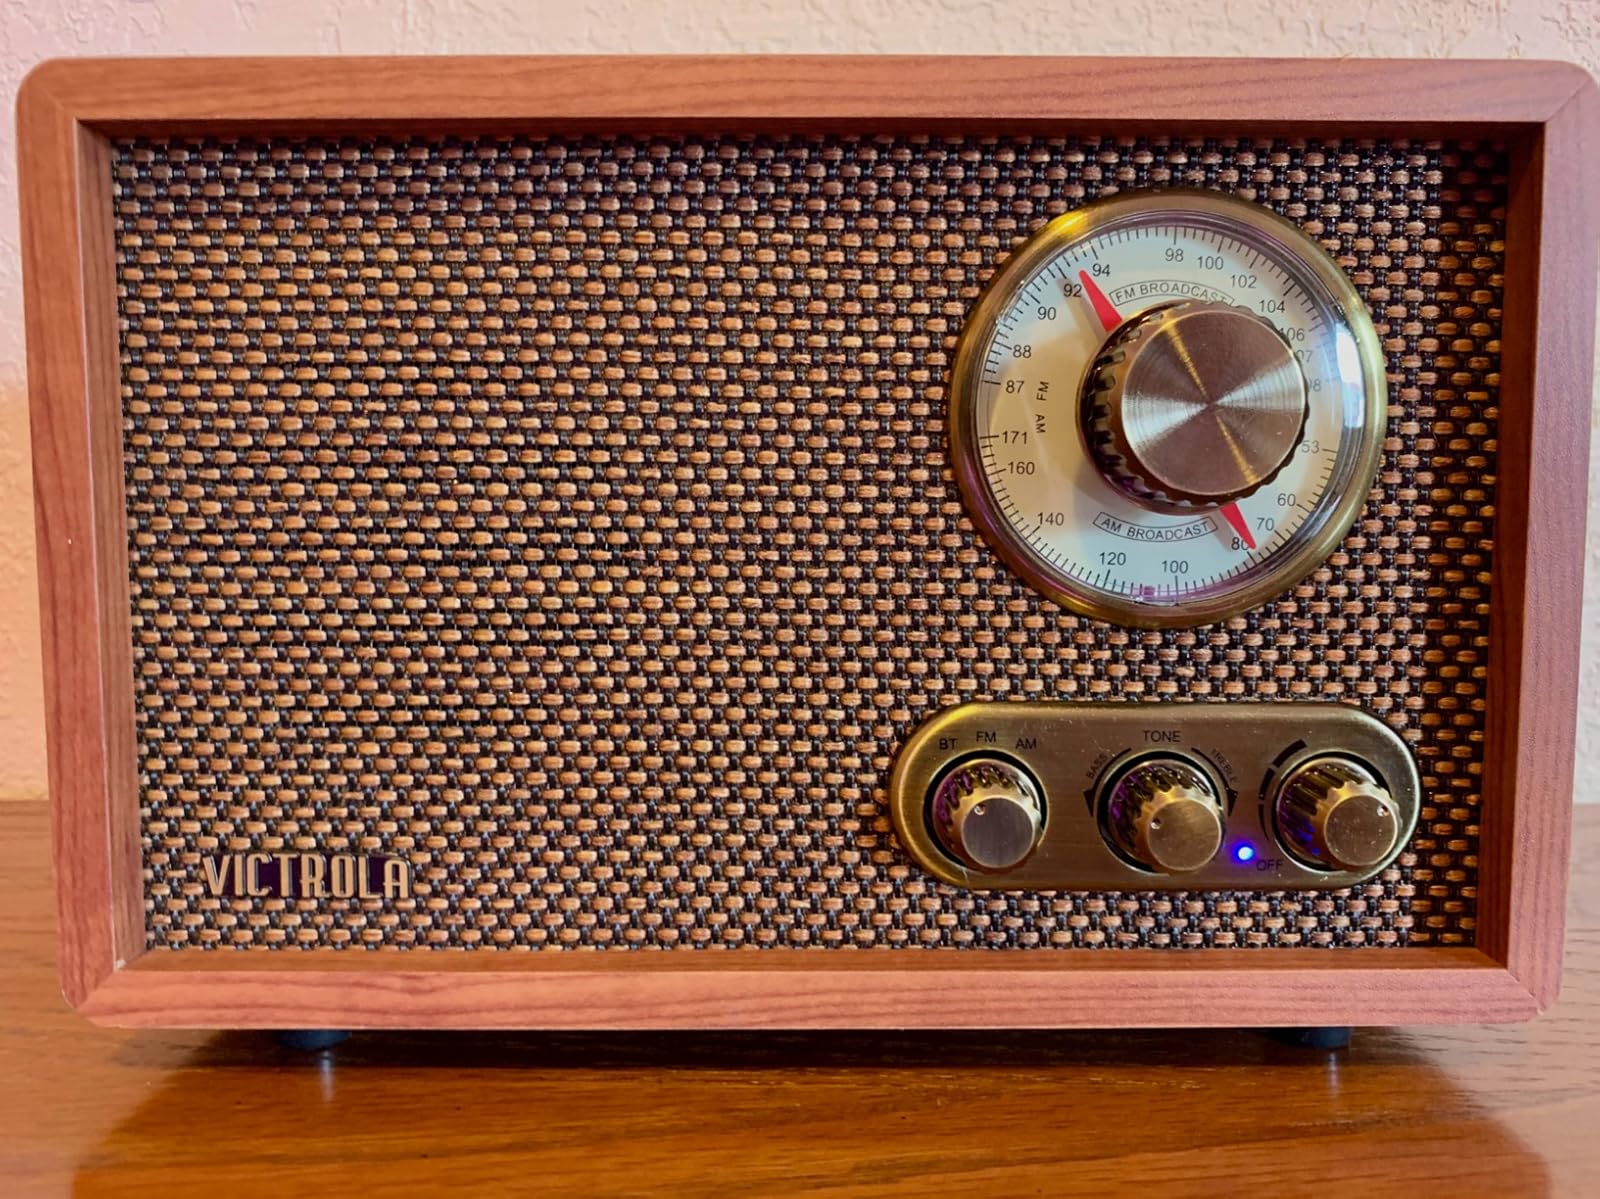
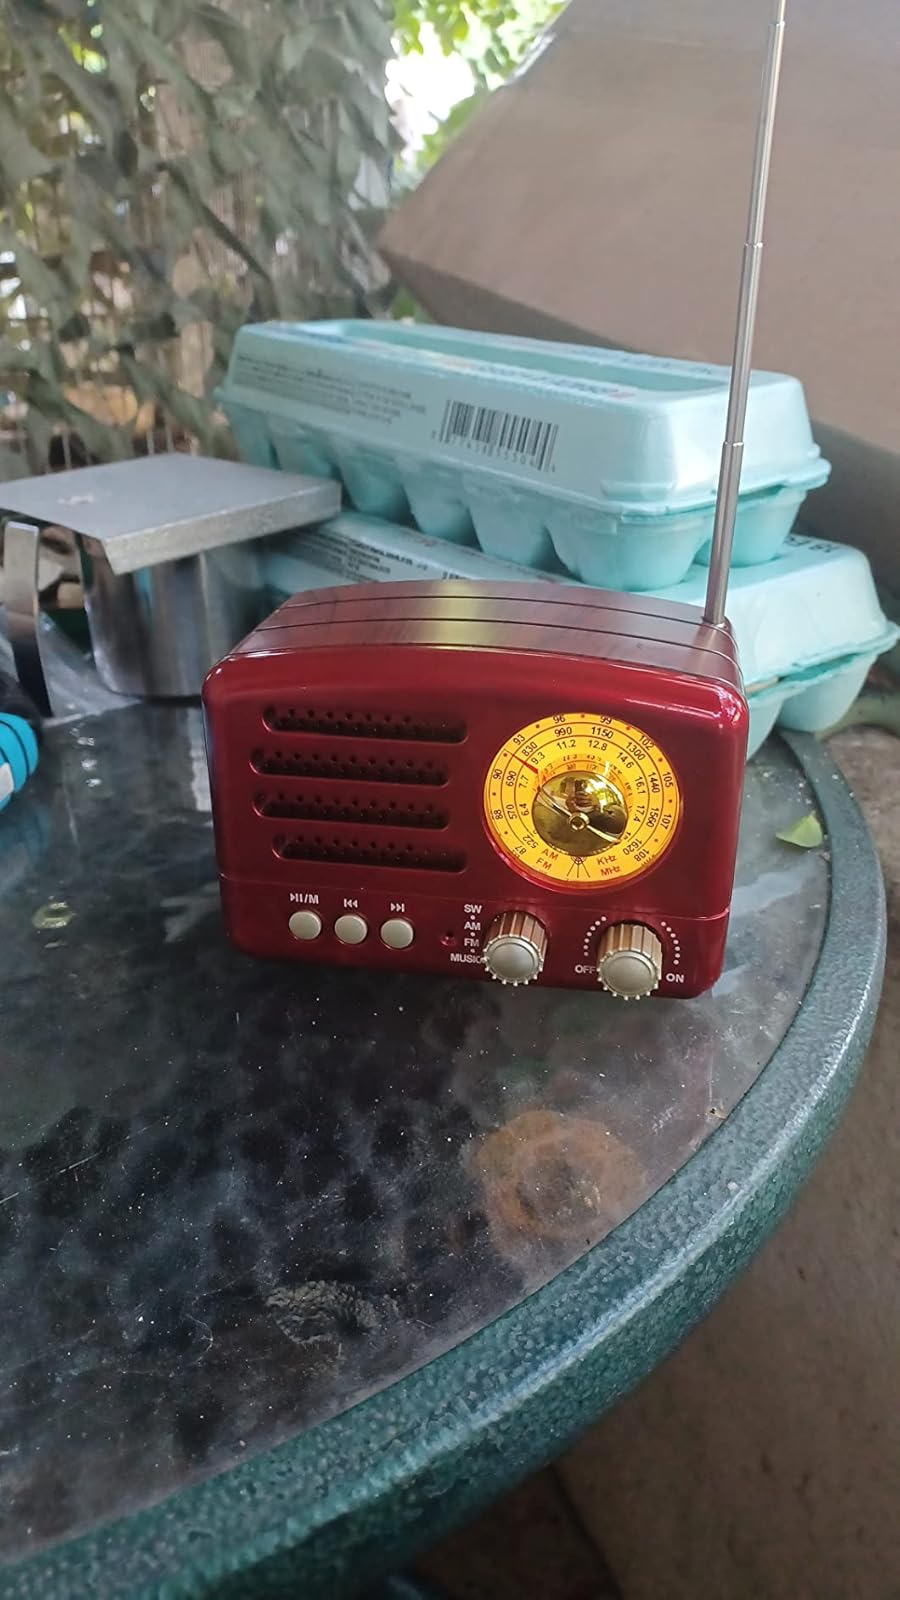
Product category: radio
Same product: no